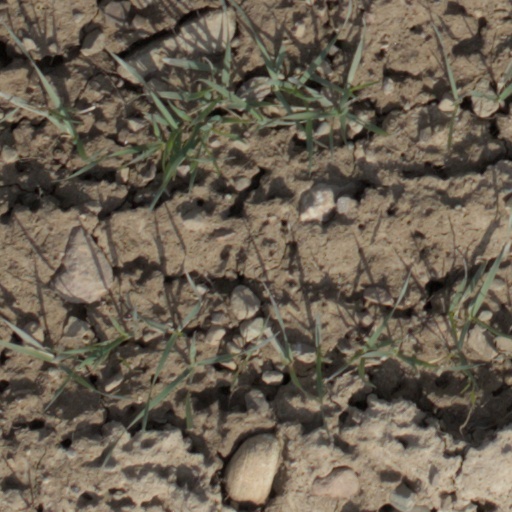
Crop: wheat